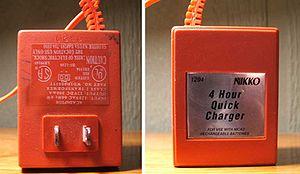
Un chargeur est un appareil permettant de recharger un ou plusieurs accumulateurs électriques, groupés ou non en batterie, en injectant un courant électrique inverse au sens d'utilisation.